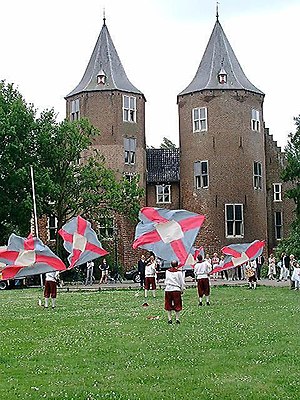
Werkendam / GAlleri
Werkendam er en kommune og en by i den sydlige provins Noord-Brabant i Nederlandene.